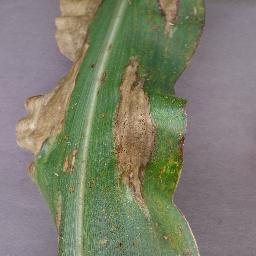
Label: Corn___Northern_Leaf_Blight